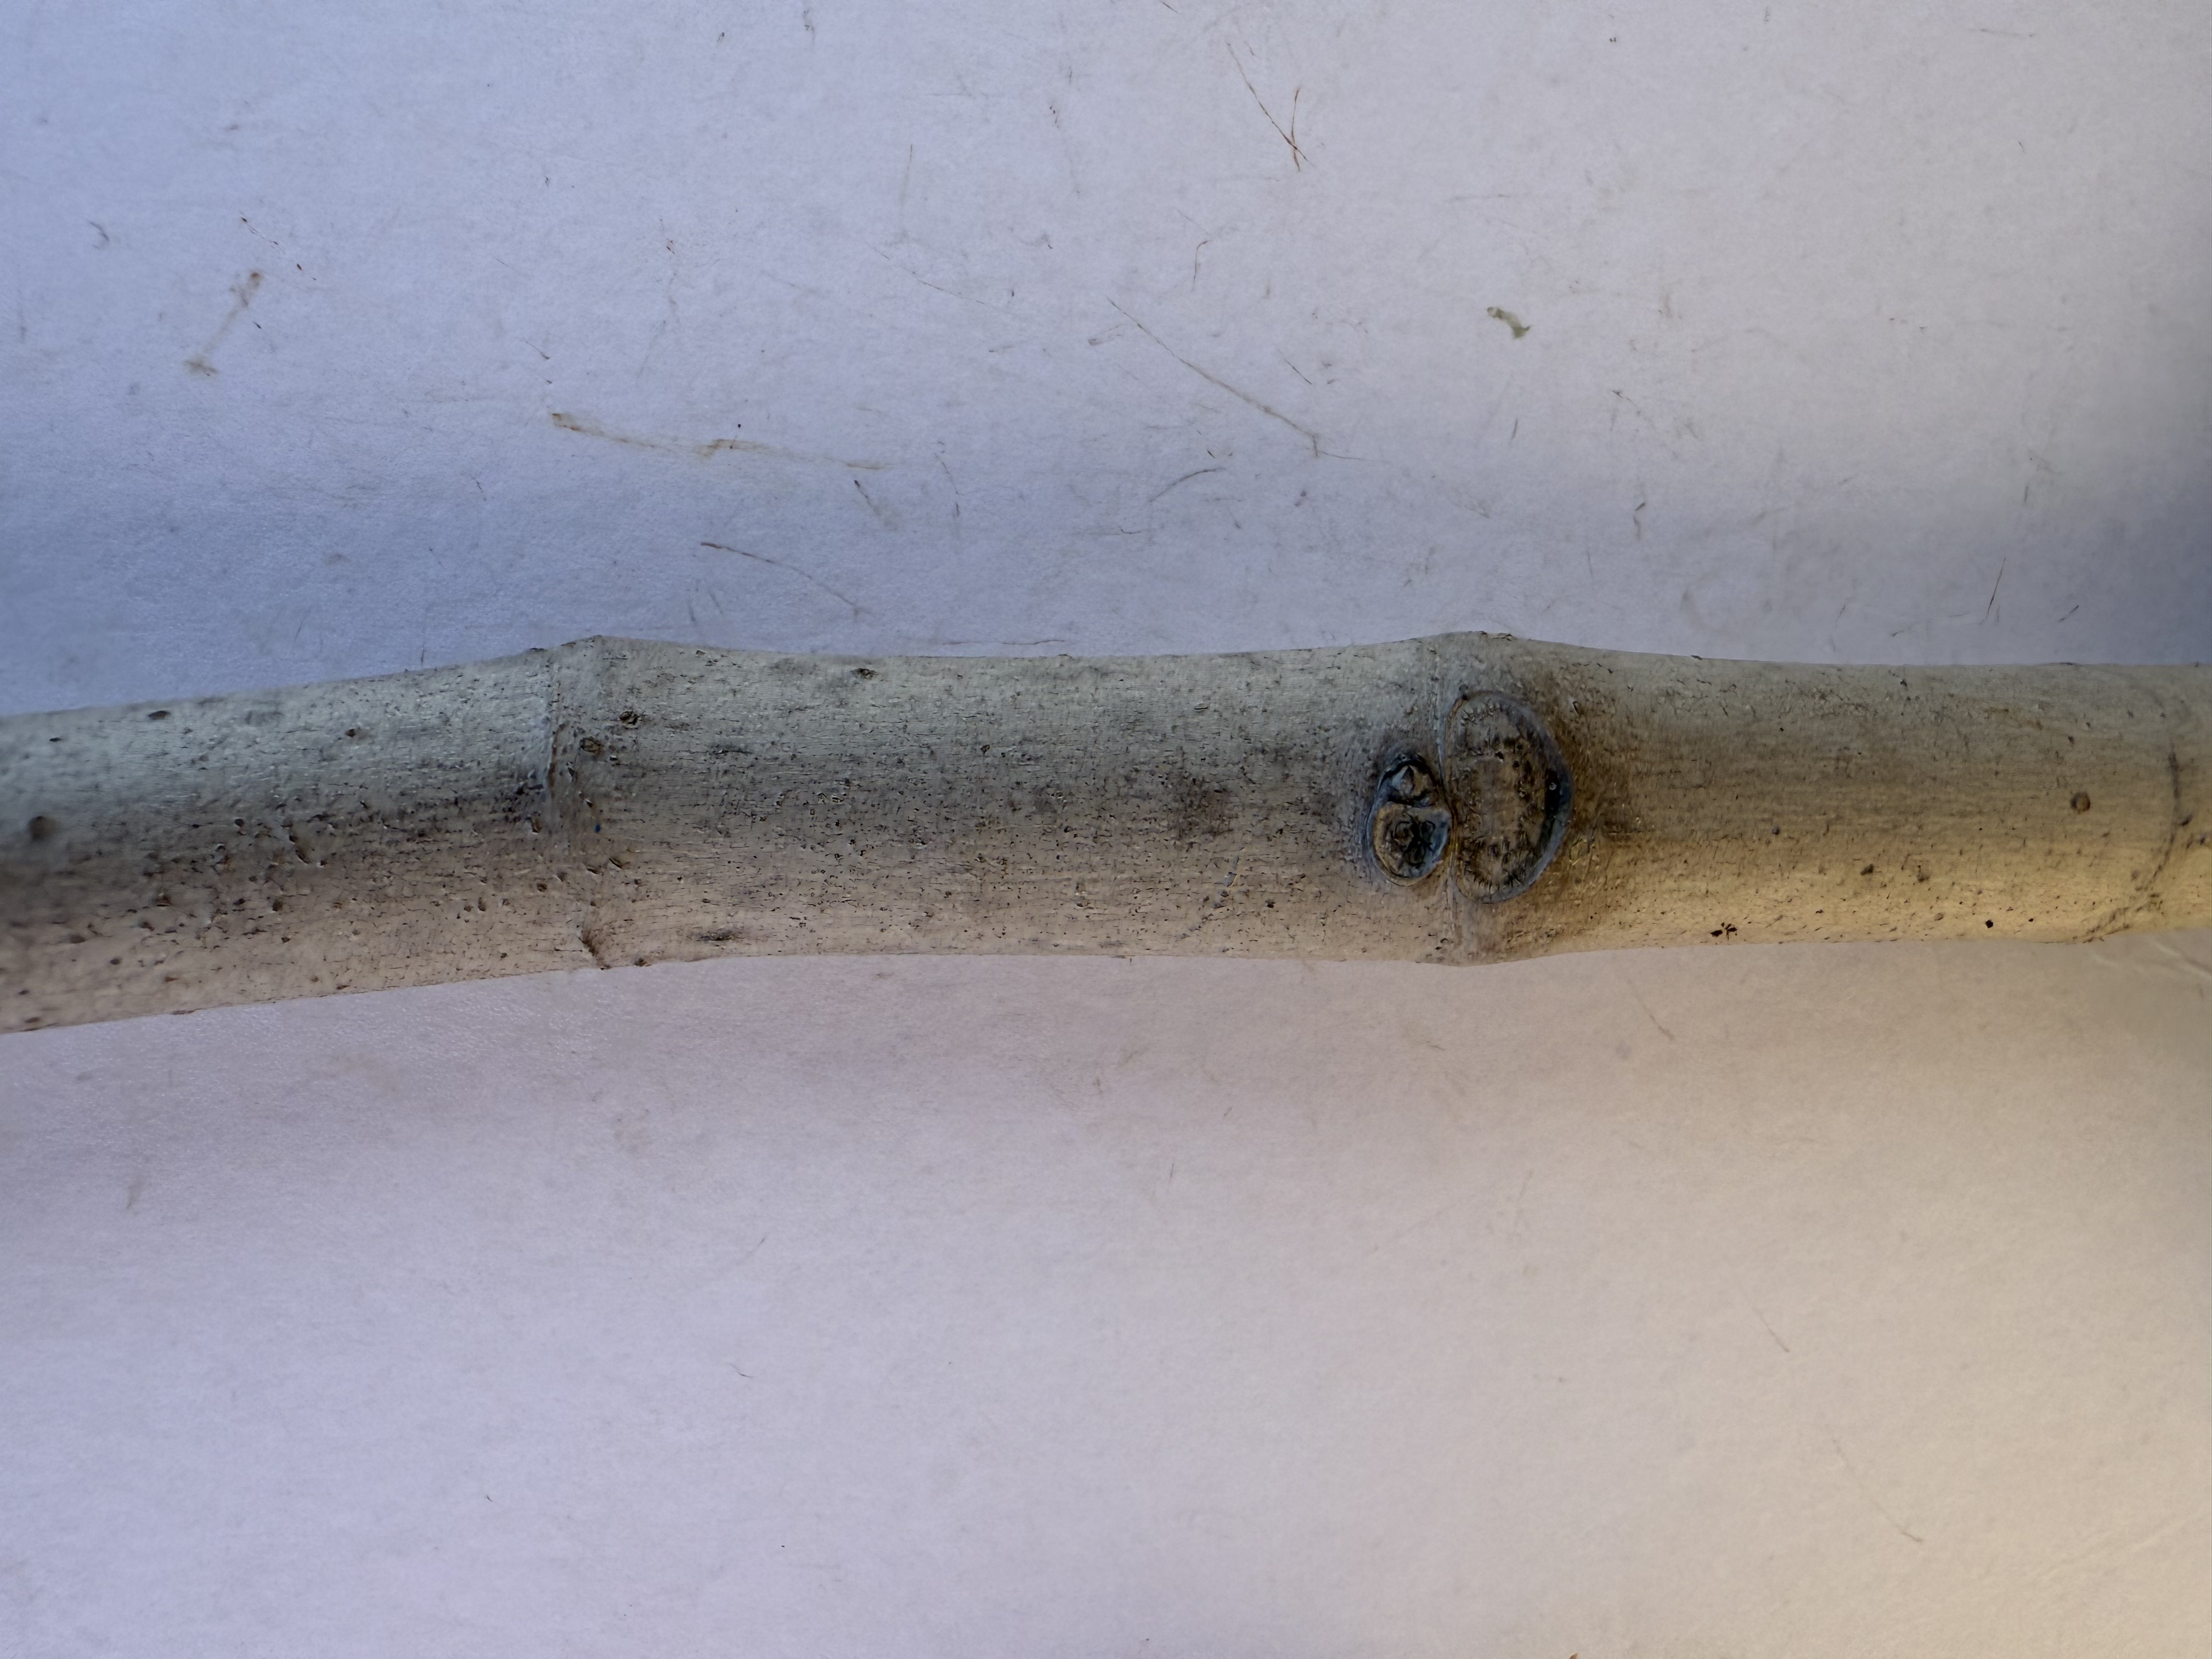
Variety: Bardacik Fig